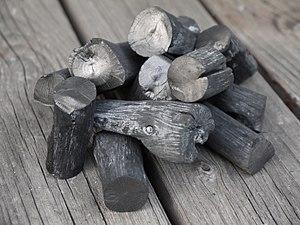
Le charbon de bois est un combustible obtenu en carbonisant du bois en atmosphère contrôlée par pyrolyse.
Quercus phillyreoides est un taxon et une espèce de chêne, utilisée pour la fabrication du binchōtan.
Le binchōtan ou charbon blanc, ou encore charbon de kishu, est une variété de charbon de bois traditionnelle japonaise, utilisée comme combustible, notamment en cuisine, ou pour ses propriétés d'adsorption. Il est issu de la carbonisation du bois de Quercus phillyraeoides, une variété de chêne, par un mode de combustion qui favorise sa porosité et rend ainsi le charbon actif.